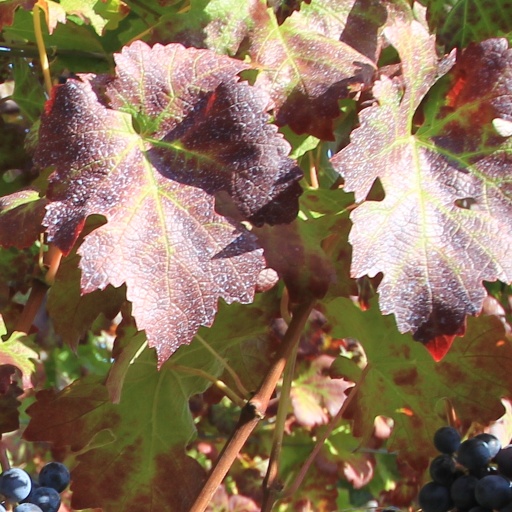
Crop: grape